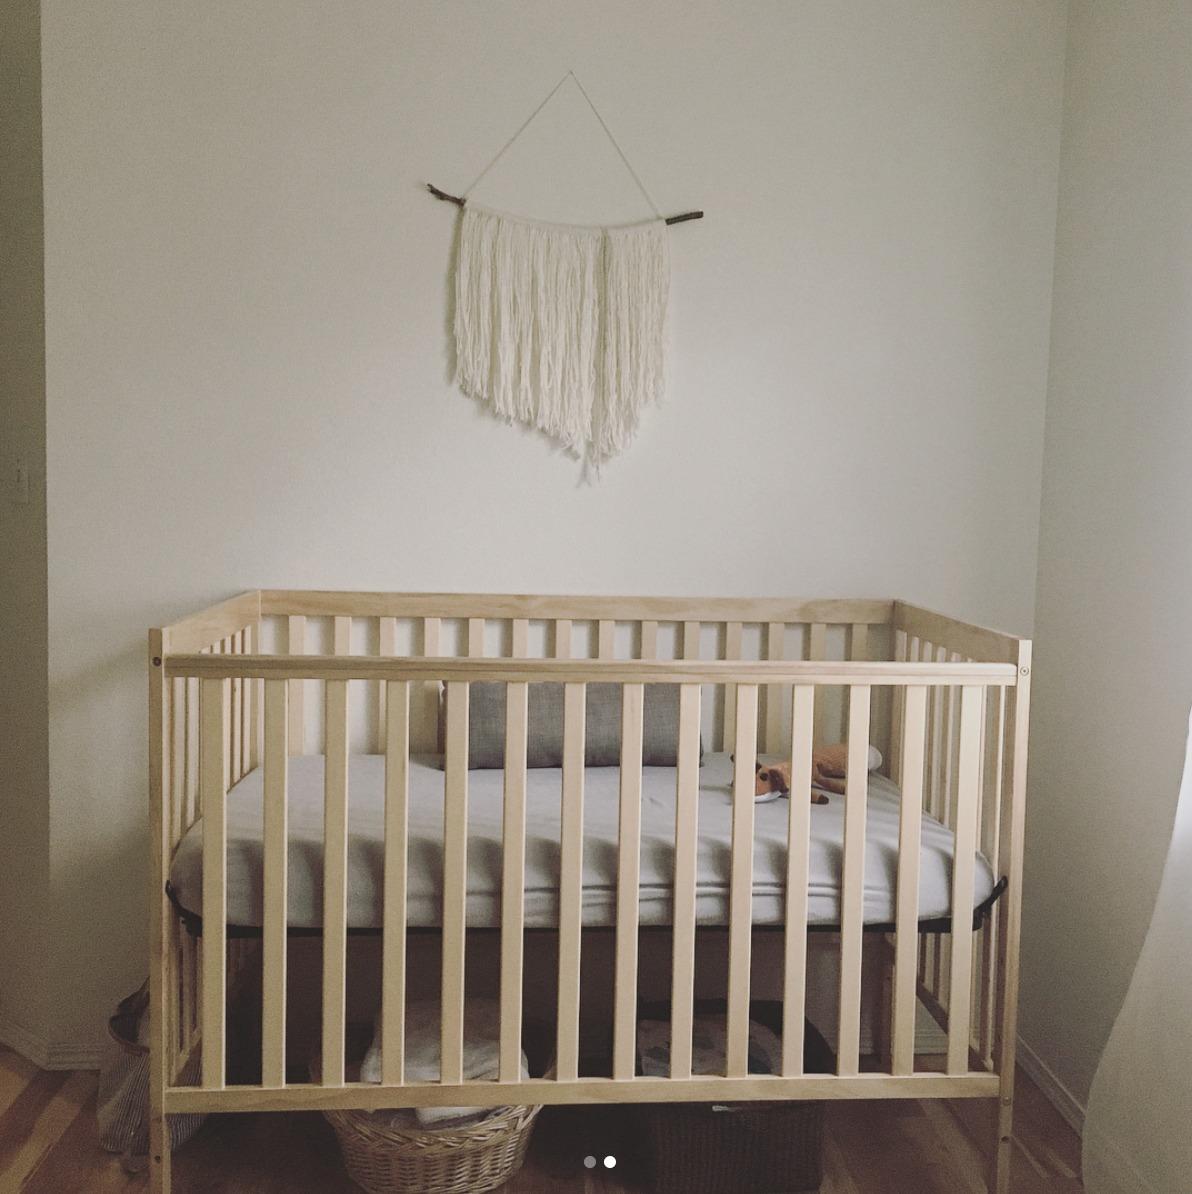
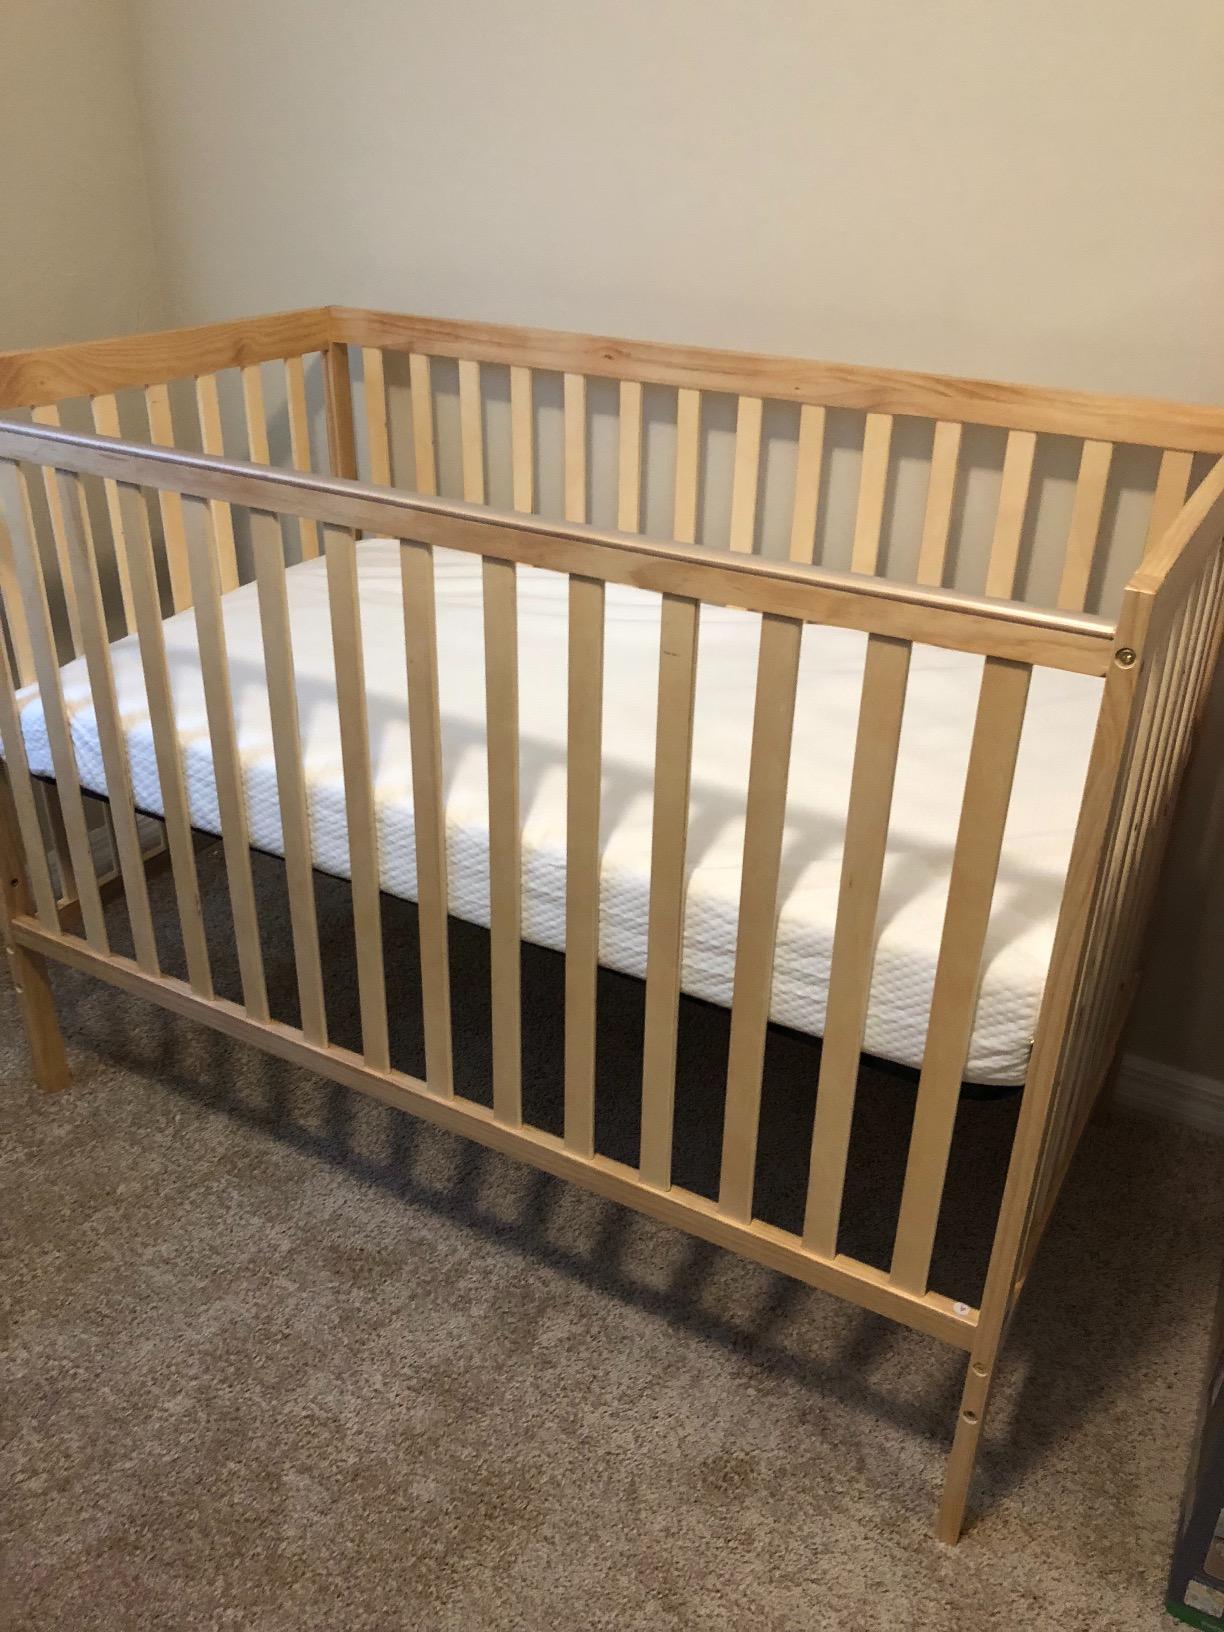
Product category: products_crib
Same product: yes